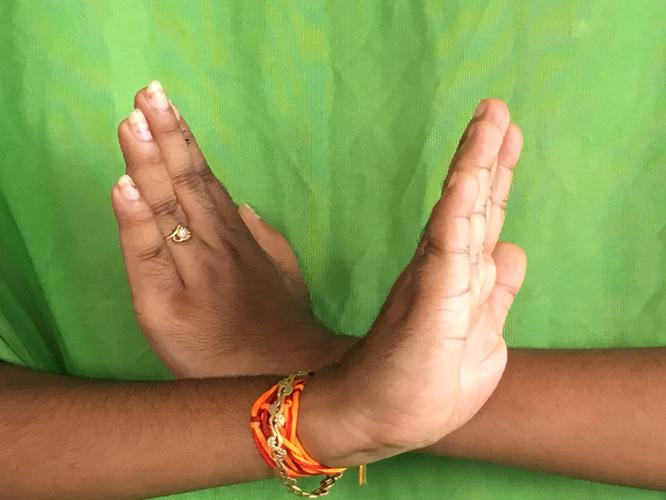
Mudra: Swastikam
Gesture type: double_hand